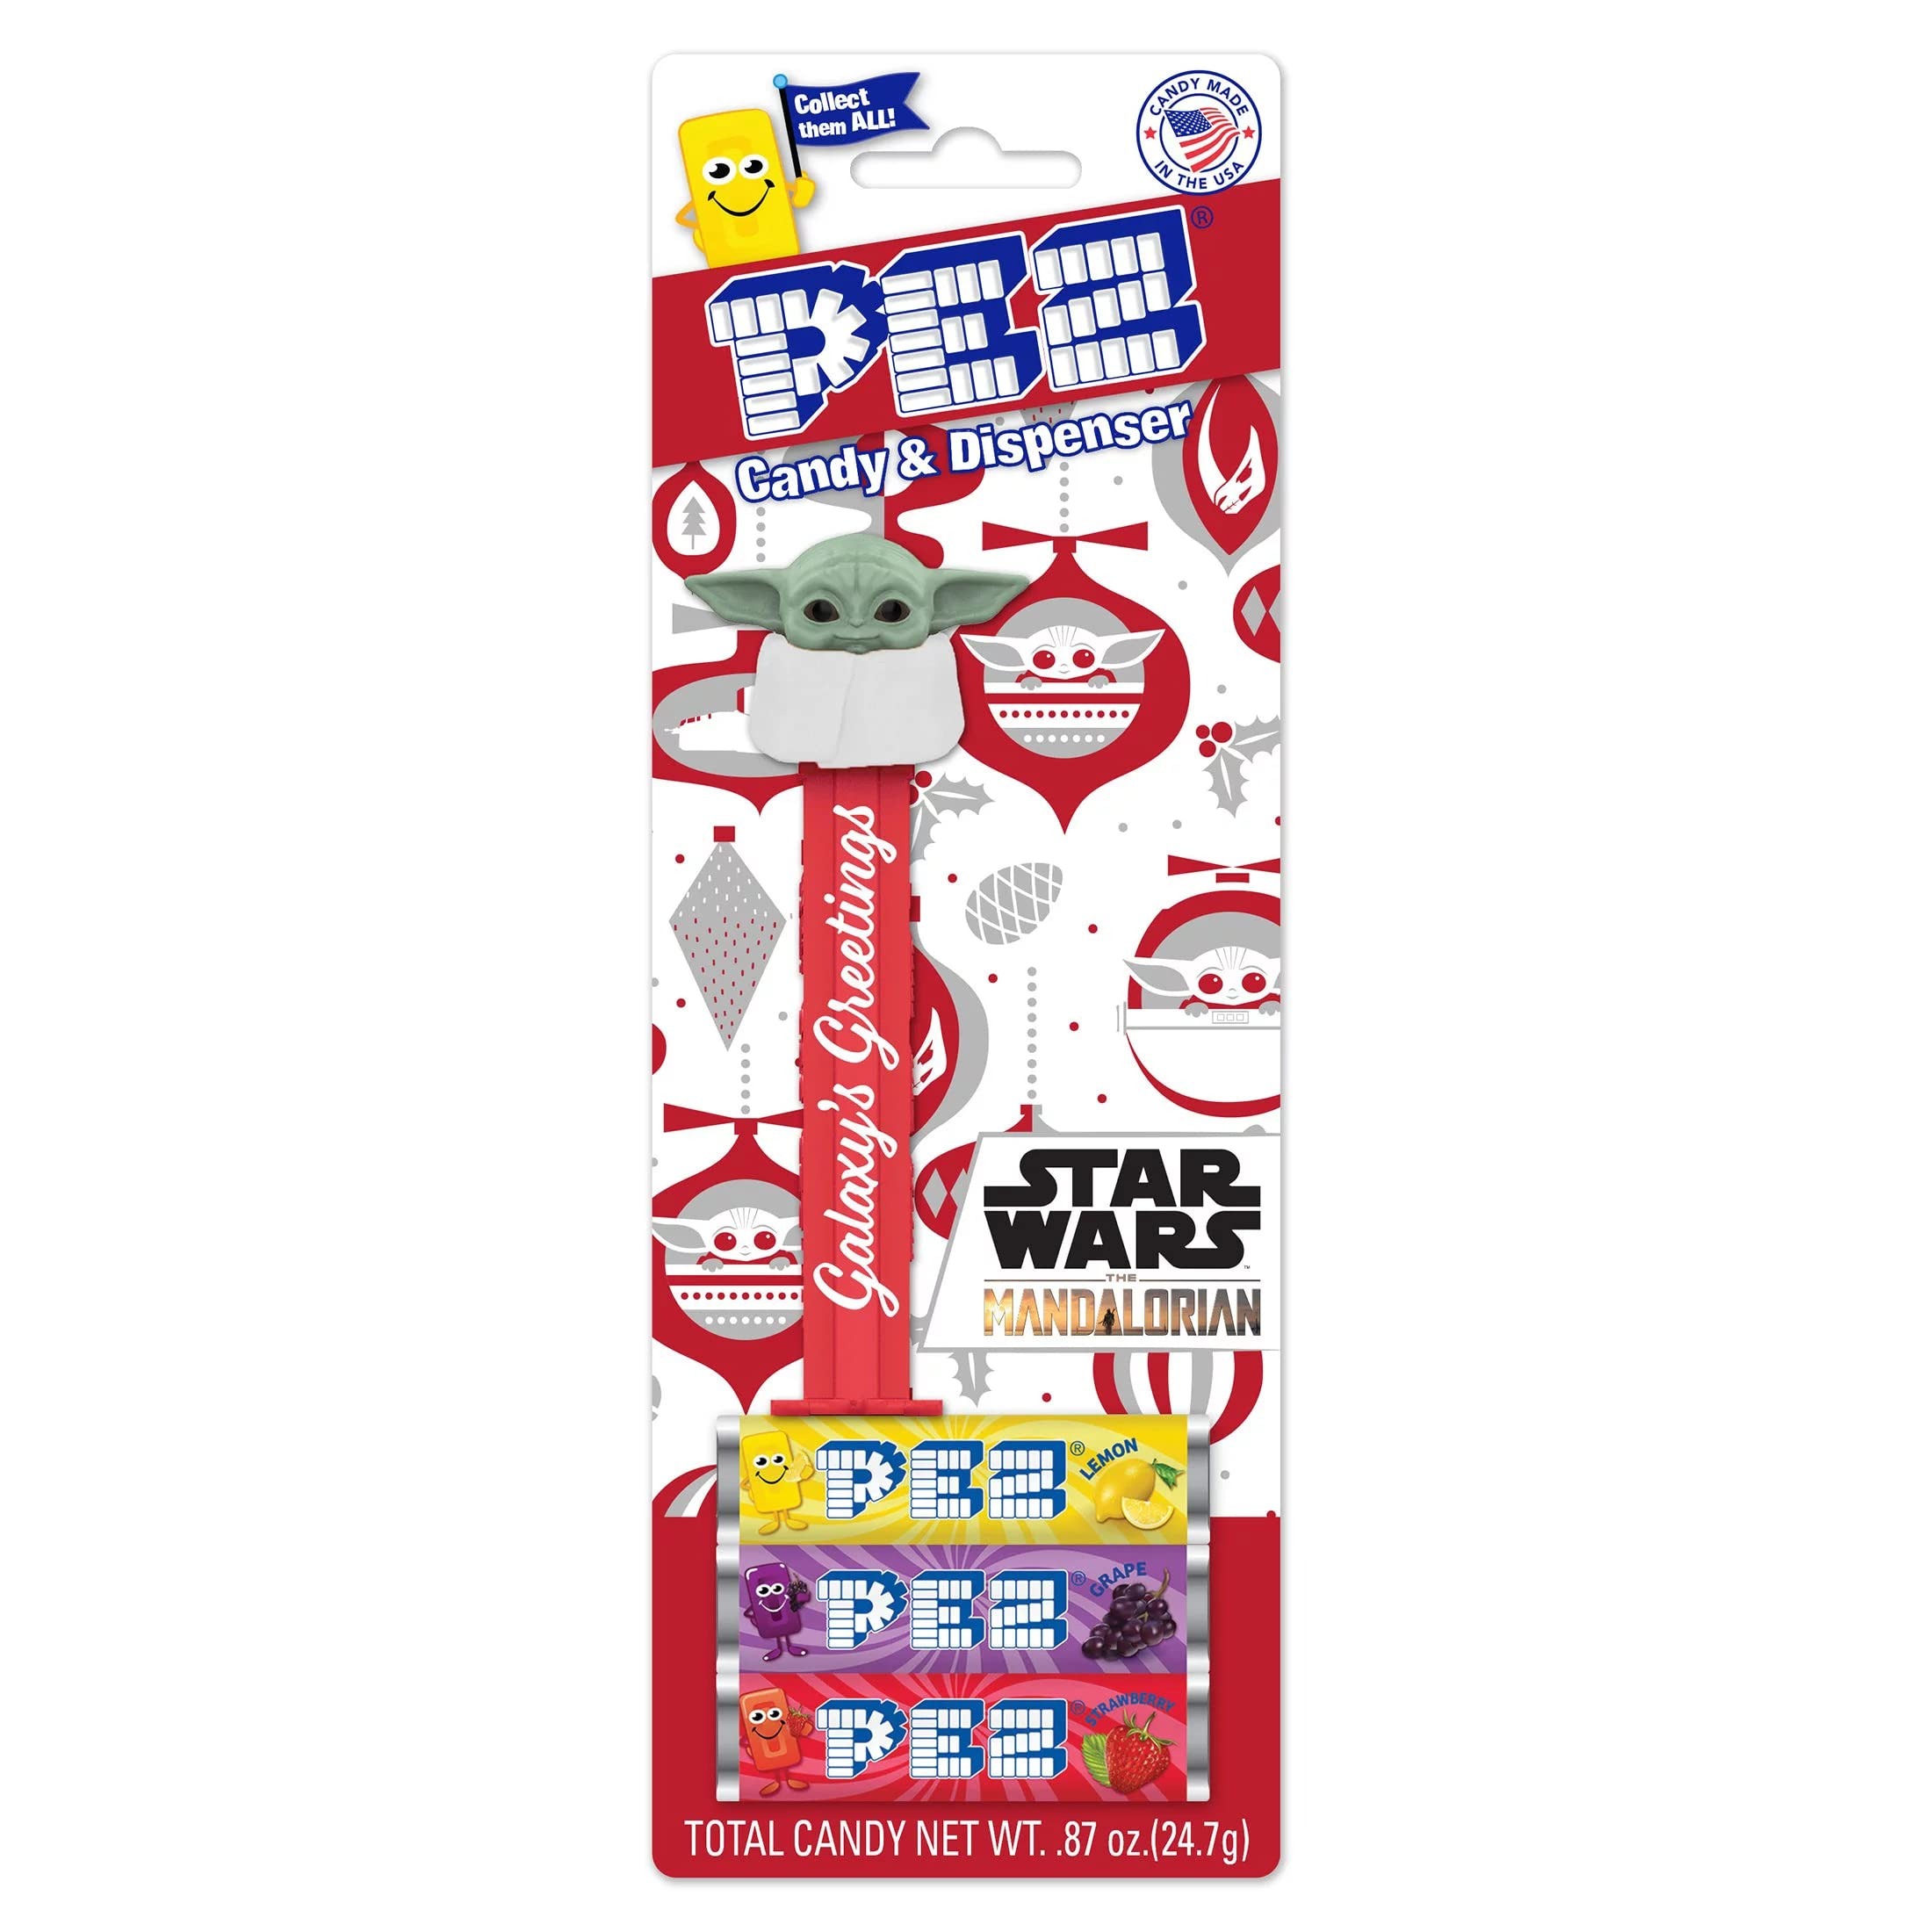
Item Name: Pez Candy Dispenser Stocking Stuffer - Baby Grogu (The Mandalorian) and 3 Pez Rolls
Bullet Point 1: Baby Grogu shaped Pez dispenser!
Bullet Point 2: Great for fans of The Mandalorian
Bullet Point 3: Dispenser comes with 3 pez rolls
Bullet Point 4: Flavors vary
Bullet Point 5: Makes a great stocking stuffer!
Product Description: This PEZ Candy Dispenser is a fun and nostalgic treat for the holidays. The candy comes in a tube and is dispensed piece by piece when you pull back the lid. Includes one Baby Grogu dispenser and three rolls of PEZ candy. Seasonal text on dispenser varies (from "Merry Force Be With You" to "Galaxy's Greetings").
Value: 0.87
Unit: Ounce

Price: 13.935